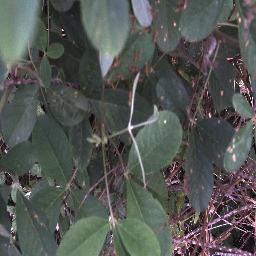
Label: negative